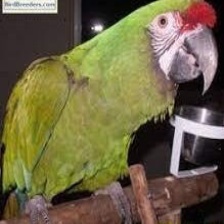
Species: MILITARY MACAW
Scientific name: ARA MILITARIS
ImageNet parent category: macaw